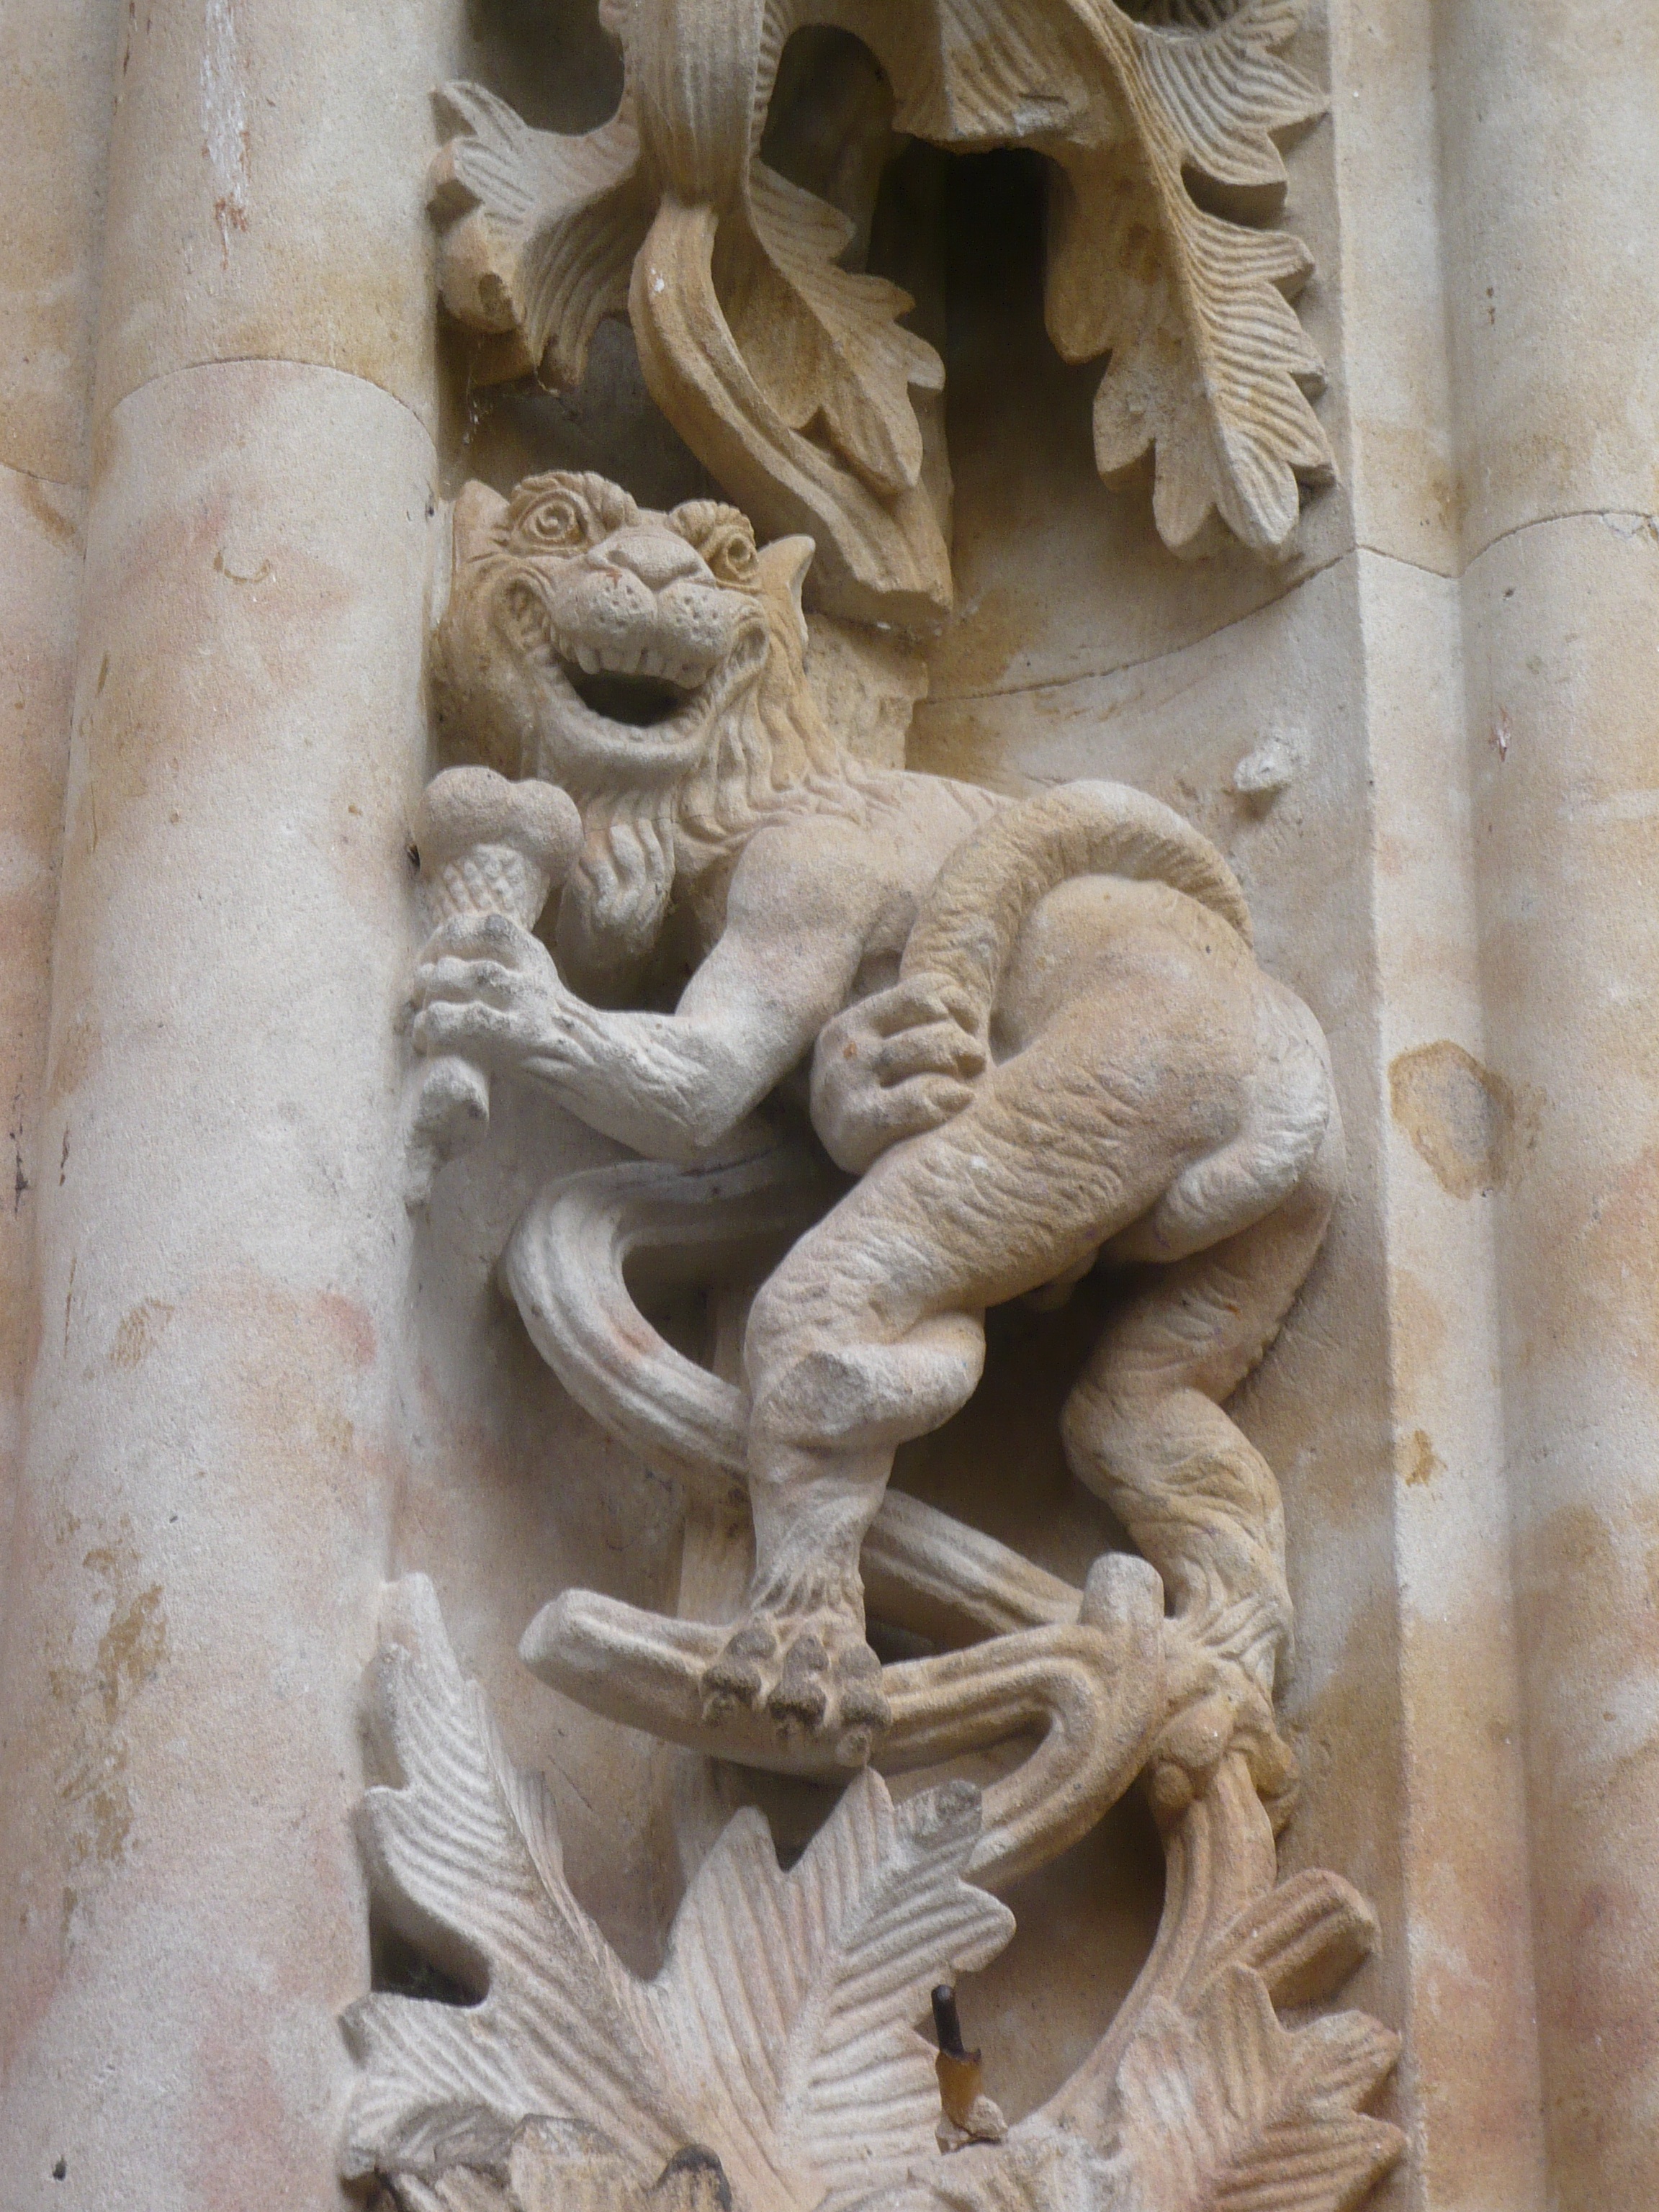
structure, wood, monument, statue, column, facade, cathedral, gargoyle, sculpture, art, temple, salamanca, carving, demon, relief, mythology, stone carving, bas relief, hindu temple, ancient history, dragon ice cream